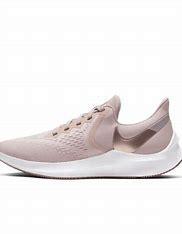
Brand: Nike
Model: Air Zoom Winflo 6